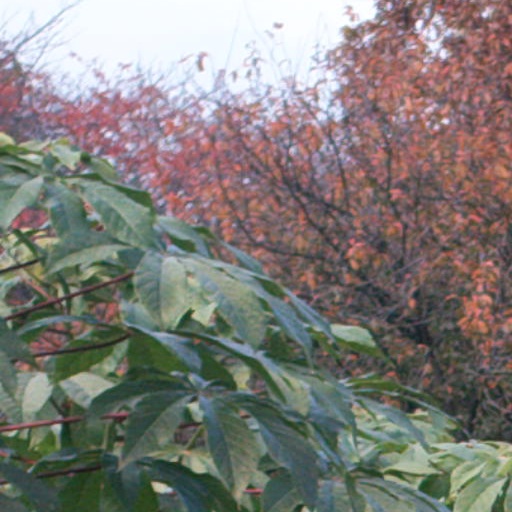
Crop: cassava